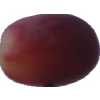
Label: pink_grape